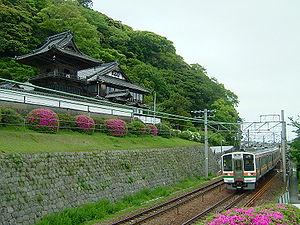
La ligne principale Tōkaidō est une ligne ferroviaire importante des Japan Railways, au Japon. Elle relie Tokyo à Kobe sur une distance de 590 km. La ligne doit son nom au Tōkaidō, l'axe de circulation historique entre Tokyo, Kyoto, Osaka et Kobe.